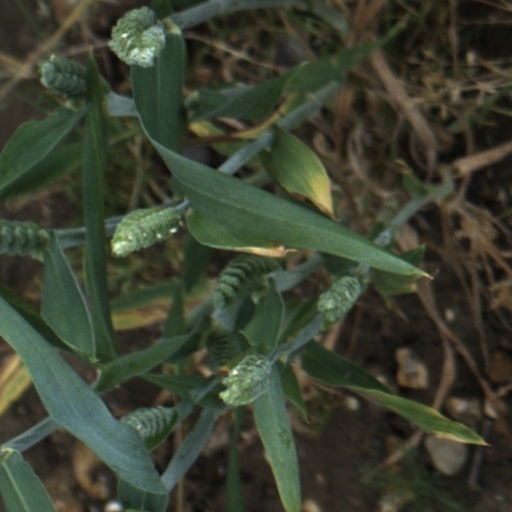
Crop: wheat